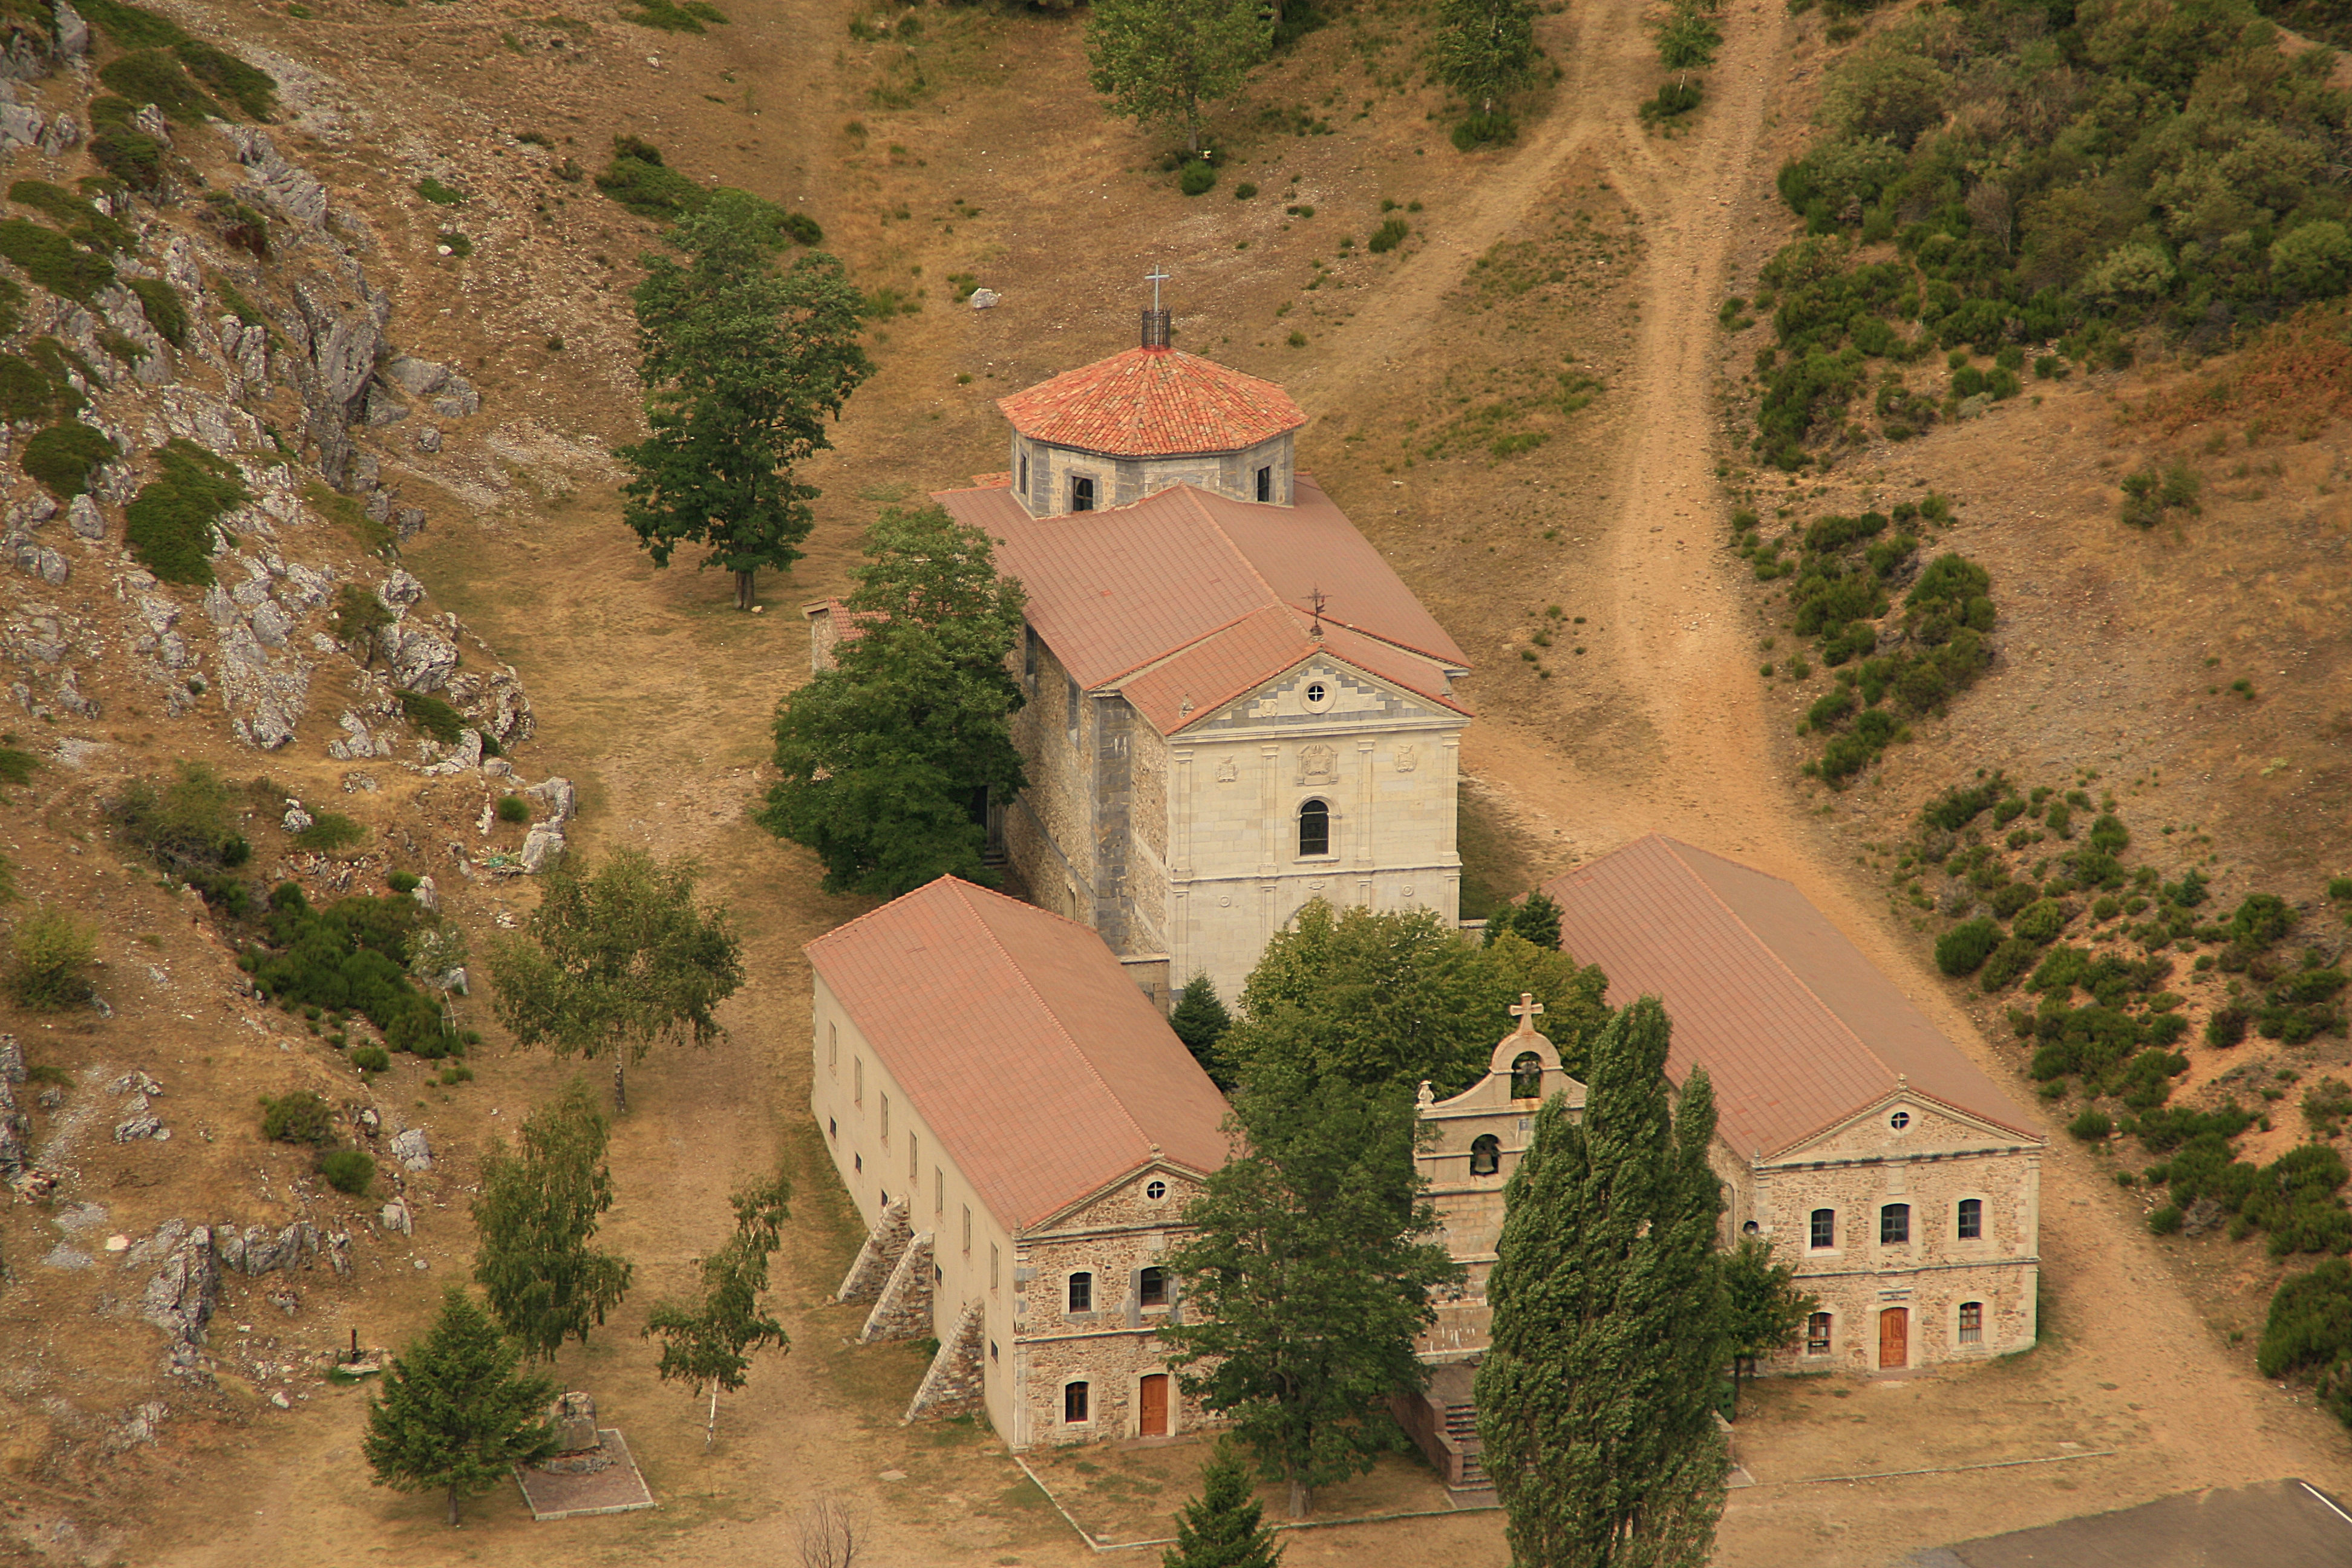
valley, village, monastery, verano2012, estate, rural area, aerial photography, geological phenomenon